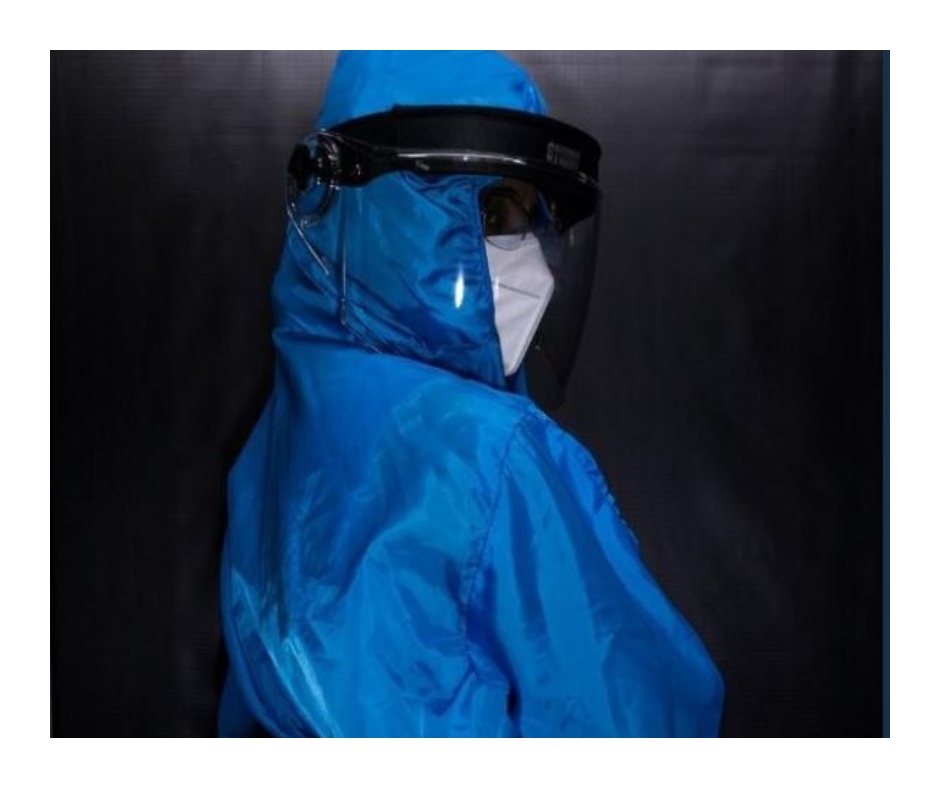
Objects detected:
Face_Shield
Mask
Coverall